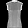
Label: T - shirt / top